Audio headset

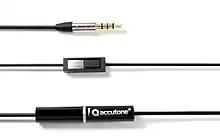
Mobile phone or smartphone headsets may include a volume control, microphone and 3.5mm plug.

A Handset lifter is a device that automatically lifts or replaces a handset off/on a telephone. It is usually connected to a wireless headset and allows cordless headset use on technically primitive desk phones.